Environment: real
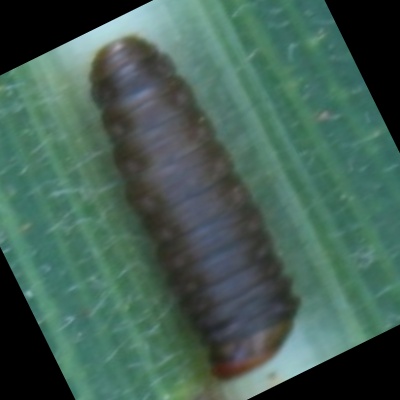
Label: fall_armyworm